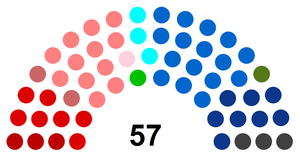
Partis politiques représentés au Conseil régional de Picardie en 2003
Cet article dresse la liste des 57 membres du conseil régional de Picardie élus lors de l'élection régionale de 1998 en Picardie, ainsi que les changements intervenus en cours de mandature.